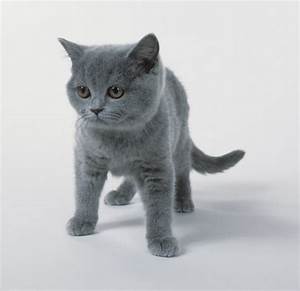
Label: cat